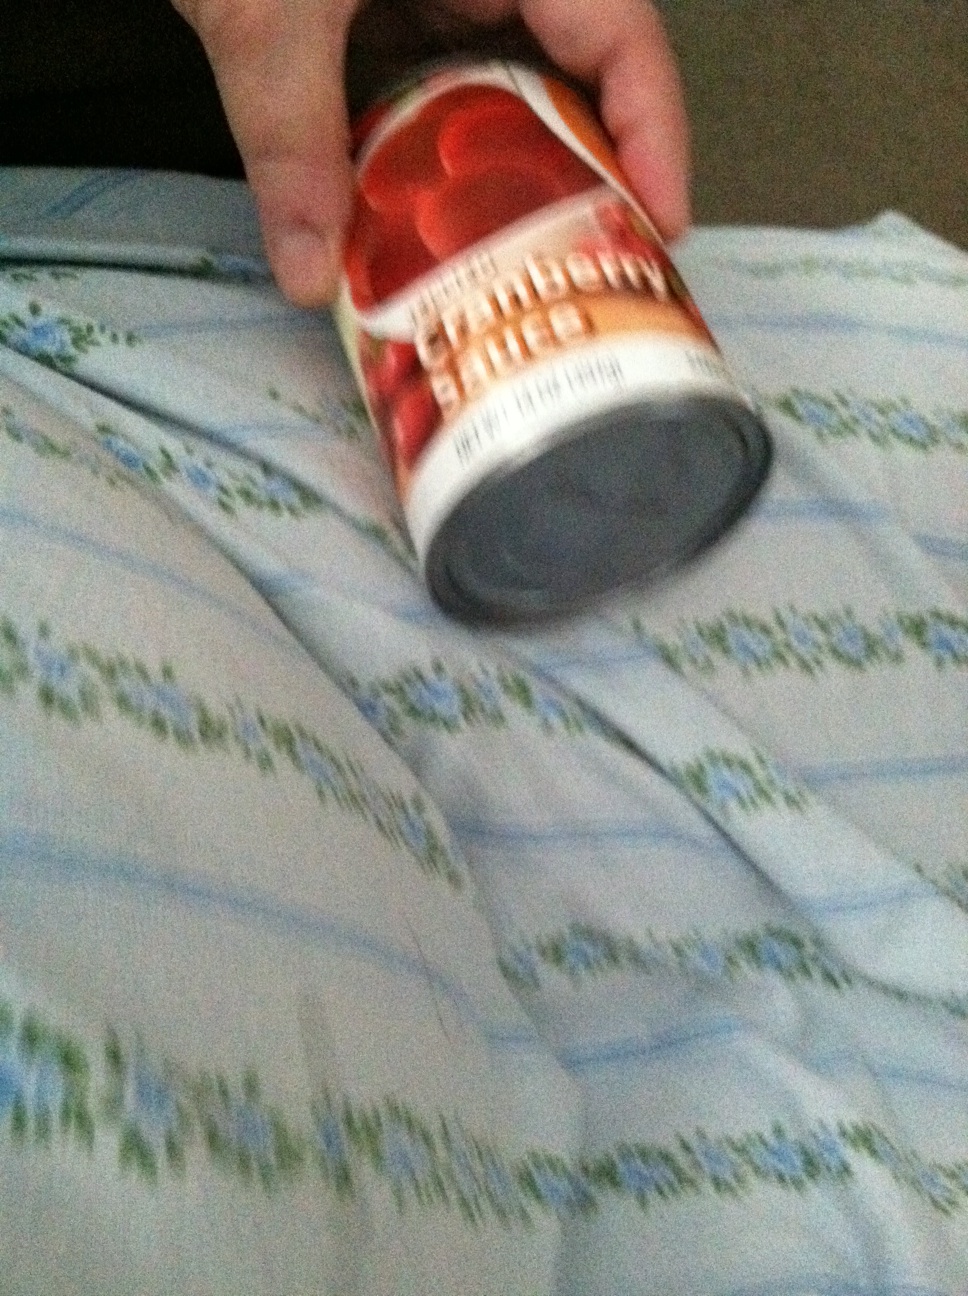Question: Okay, I turned the can. Can you tell me what is, please? Thank you.
Answer: cranberry sauce